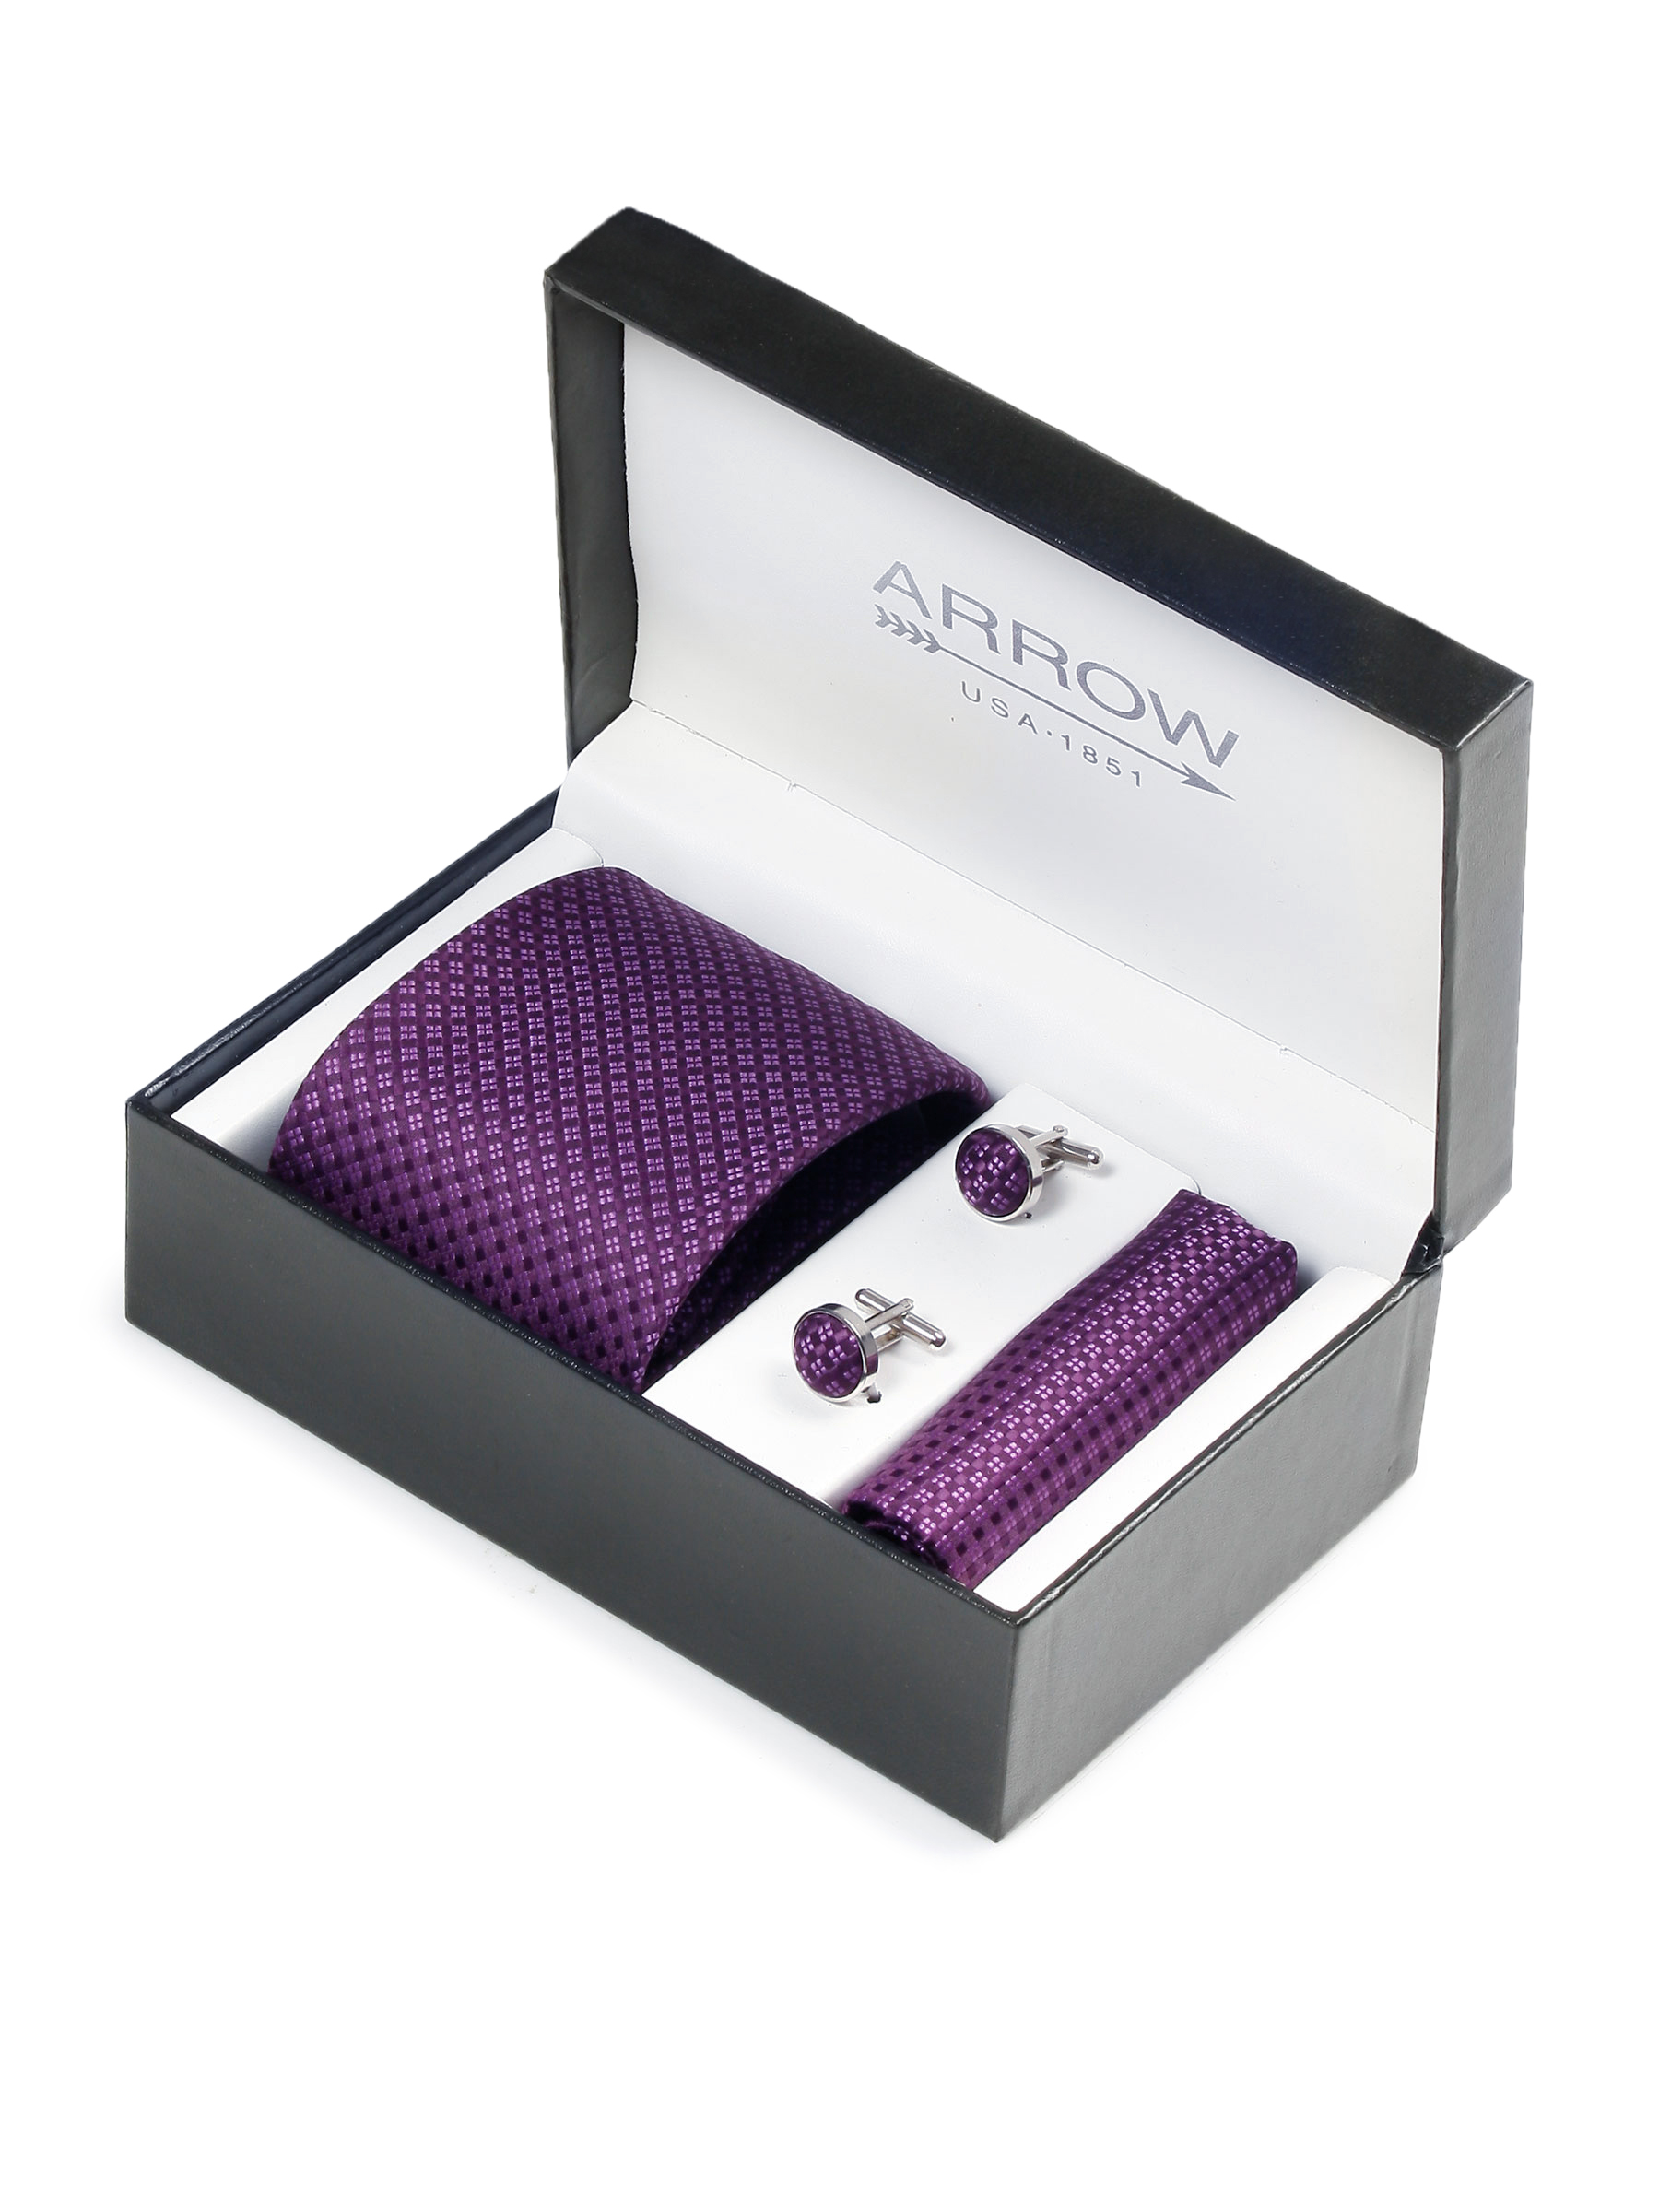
Arrow Men Formal Purple Tie+Cufflink+Pocket square - Combo Pack
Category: Accessories / Accessories / Accessory Gift Set
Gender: Men
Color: Purple
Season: Fall 2011
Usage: Formal